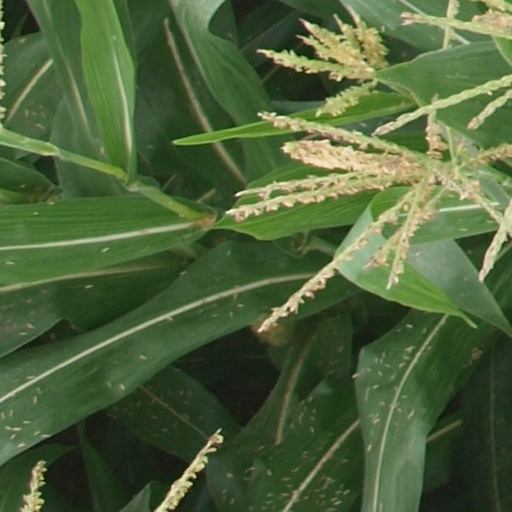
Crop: maize; corn